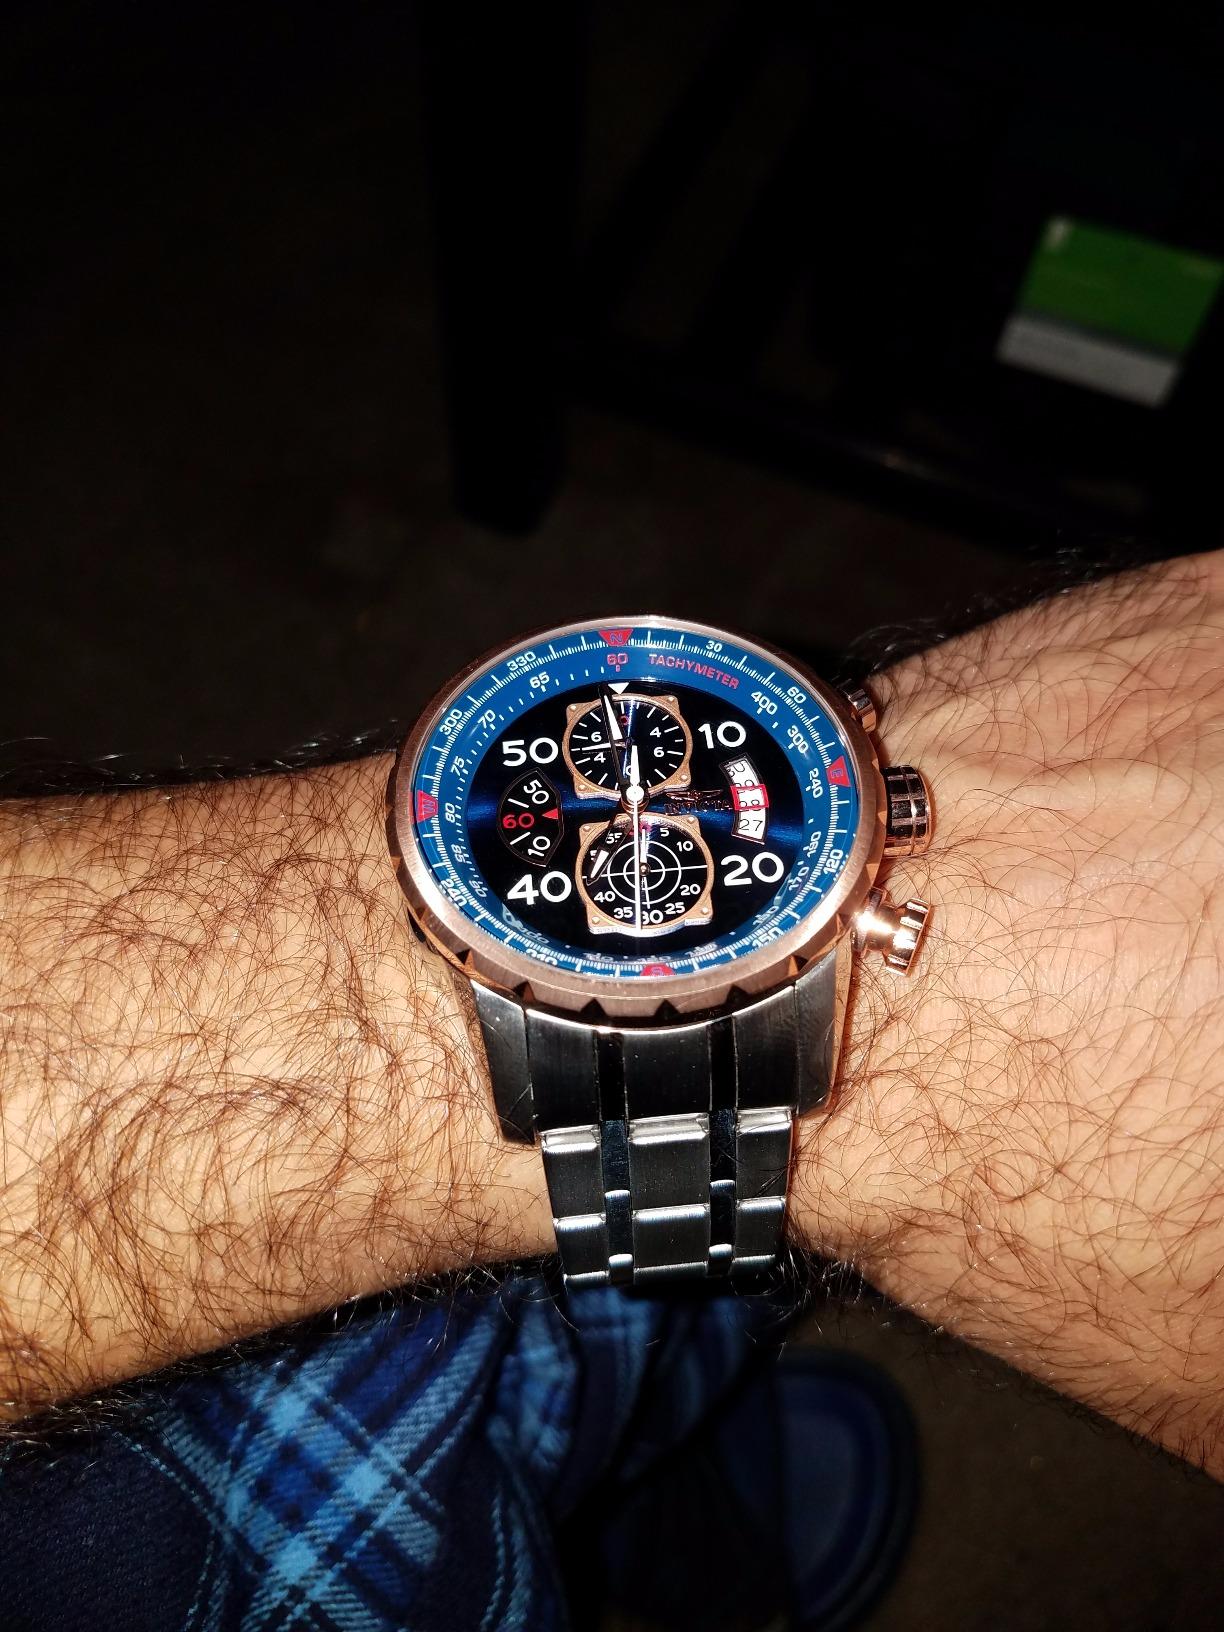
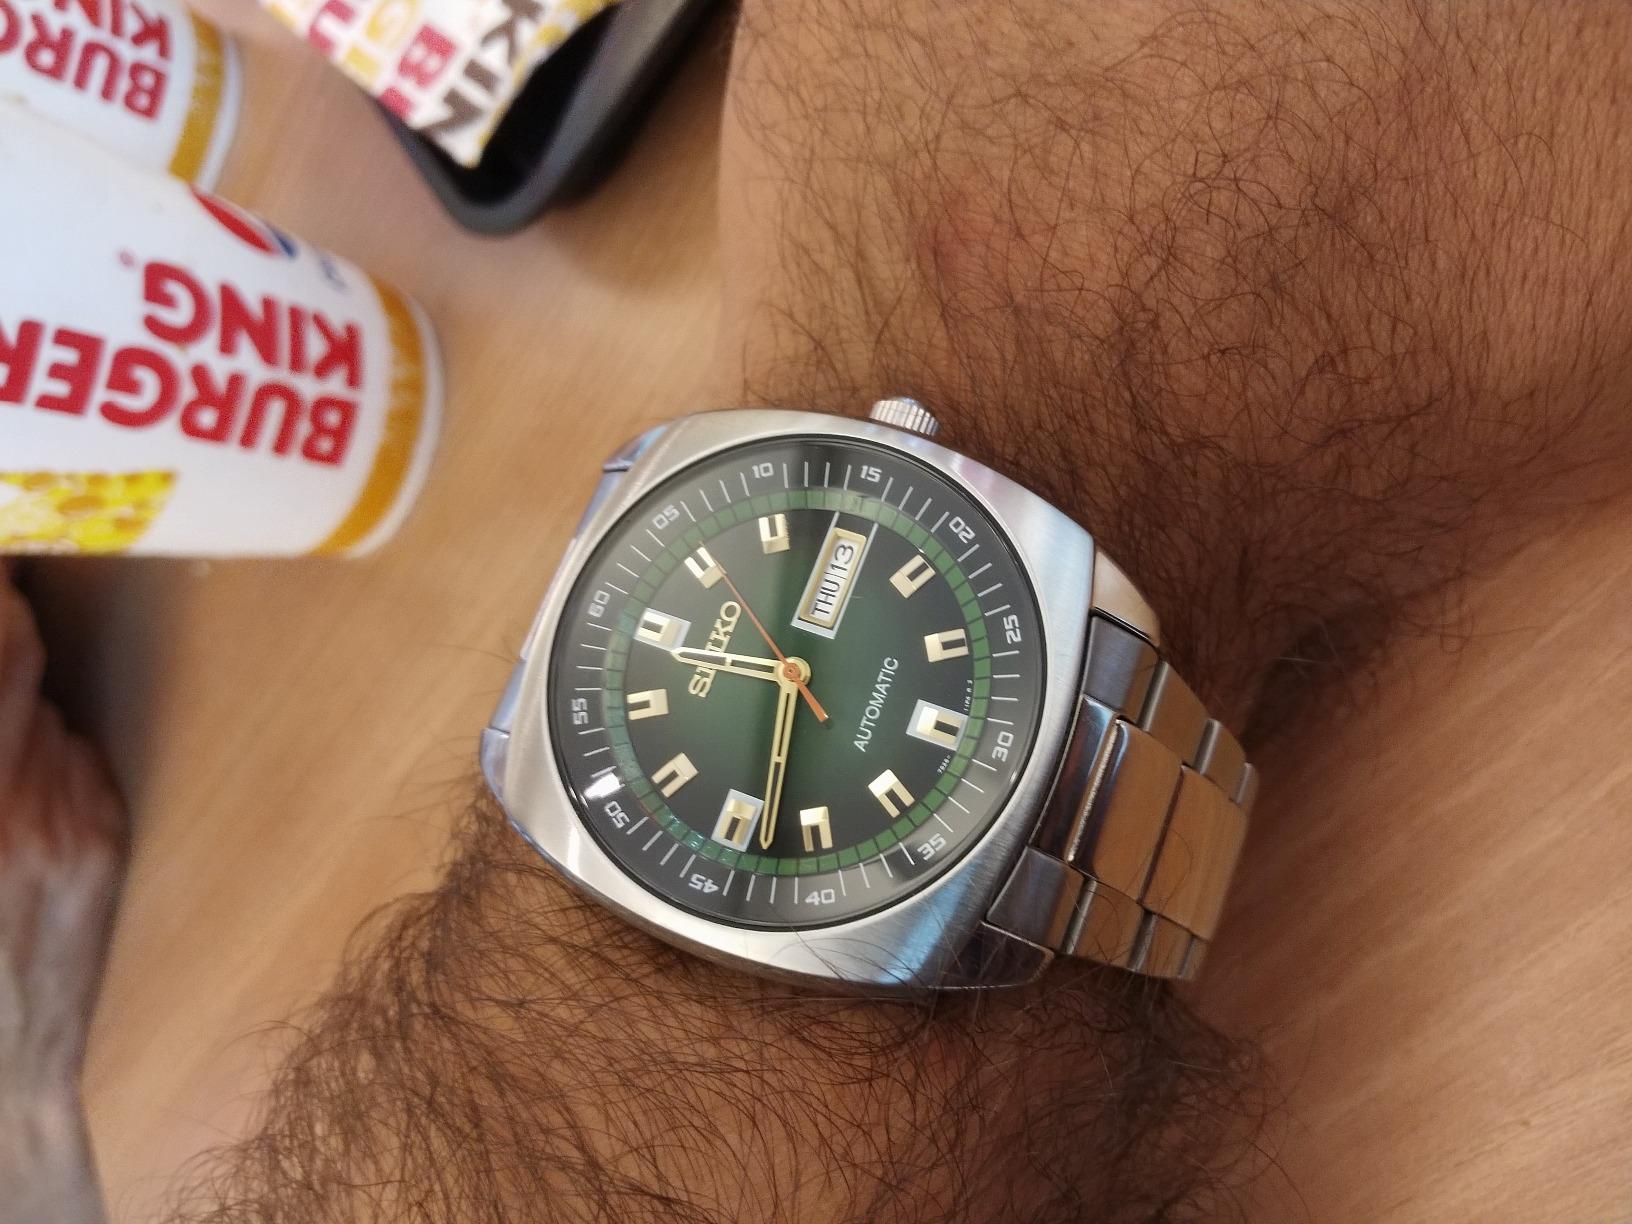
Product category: accessories_watch
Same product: no